Danilo Di Luca

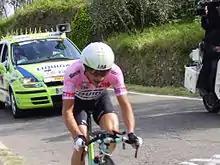
Di Luca at the 2005 Giro d'Italia

In 2005, Di Luca switched to , with Mario Cipollini, Dario Cioni, Stefano Garzelli and Magnus Bäckstedt. He led the team for the spring classics. His first victory came in the first stage of the UCI ProTour race Vuelta al País Vasco, which he won overall after defeating Aitor Osa in the final time trial. He won the Amstel Gold Race and La Flèche Wallonne, taking the ProTour leader's white jersey.